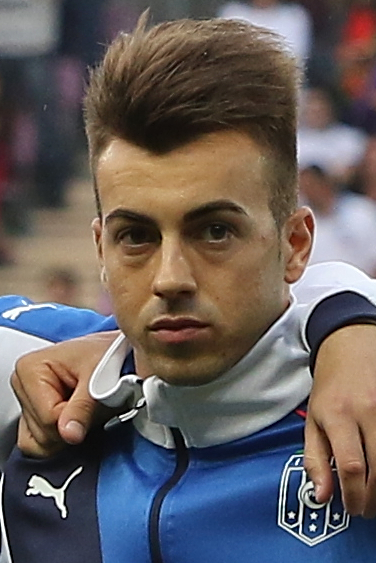
สเตฟาน เอล ชาราวี

| name = สเตฟาน เอล ชาราวี
| image = 20150616 - Portugal - Italie - Genève - Stephan El Shaarawy (cropped).jpg
| caption = เอล ชาราวีขณะเล่นให้กับฟุตบอลทีมชาติอิตาลี|ทีมชาติอิตาลีใน ค.ศ. 2015
| fullname = สเตฟาน คารีมม์ เอล ชาราวี
| birth_place = ซาโวนา, อิตาลี
| height = 1.78 เมตร
| currentclub = สโมสรฟุตบอลโรมา|โรมา
| clubnumber = 92
| position = กองหน้า
| youthyears1 = 2001–2006
| youthclubs1 = Legino
| youthyears2 = 2006–2008
| youthclubs2 = Genoa C.F.C.|เจนัว
| years1 = 2008–2011
| caps1 = 3
| goals1 = 0
| clubs1 = Genoa C.F.C.|เจนัว
| years2 = 2010–2011
| caps2 = 29
| goals2 = 9
| clubs2 = → Calcio Padova|ปาโดวา (ยืมตัว)
| years3 = 2011–2016
| clubs3 = เอซี มิลาน
| caps3 = 82
| goals3 = 21
| years4 = 2015–2016
| clubs4 = → อาแอ็ส มอนาโก|มอนาโก (ยืม)
| caps4 = 15
| goals4 = 0
| years5 = 2016
| clubs5 = → สโมสรฟุตบอลโรมา|โรมา (ยืม)
| caps5 = 16
| goals5 = 8
| years6 = 2016–2019
| clubs6 = สโมสรฟุตบอลโรมา|โรมา
| caps6 = 93
| goals6 = 26
| years7 = 2019–2021
| clubs7 = สโมสรฟุตบอลเซี่ยงไฮ้เสิ่นหัว|เซี่ยงไฮ้เสิ่นหัว
| caps7 = 16
| goals7 = 1
| years8 = 2021–
| clubs8 = สโมสรฟุตบอลโรมา|โรมา
| caps8 = 100
| goals8 = 14
| nationalyears1 = 2008
| nationalteam1 = Italy national under-16 football team|อิตาลี U16
| nationalcaps1 = 8
| nationalgoals1 = 4
| nationalyears2 = 2008–2009
| nationalteam2 = Italy national under-17 football team|อิตาลี U17
| nationalcaps2 = 15
| nationalgoals2 = 2
| nationalyears3 = 2010
| nationalteam3 = Italy national under-18 football team|อิตาลี U18
| nationalcaps3 = 3
| nationalgoals3 = 1
| nationalyears4 = 2010–2011
| nationalteam4 = Italy national under-19 football team|อิตาลี U19
| nationalcaps4 = 5
| nationalgoals4 = 1
| nationalyears5 = 2011–2012
| nationalteam5 = Italy national under-21 football team|อิตาลี U21
| nationalcaps5 = 5
| nationalgoals5 = 3
| nationalyears6 = 2012–
| nationalteam6 = Italy national football team|อิตาลี
| nationalcaps6 = 32
| nationalgoals6 = 7
สเตฟาน เอล ชาราวี (; ; เกิดเมื่อวันที่ 27 ตุลาคม ค.ศ. 1992) เป็นนักฟุตบอลชาวอิตาลี ปัจจุบันเล่นให้กับสโมสรฟุตบอลโรมา|โรมาในเซเรียอาและฟุตบอลทีมชาติอิตาลี ตำแหน่งกองหน้า
==ชีวิตช่วงต้น==
สเตฟาน เอล ชาราวีเกิดในวันที่ 27 ตุลาคม ค.ศ. 1992 ที่โกมูเนซาโวนา จากพ่อชาวอียิปต์กับแม่ชาวสวิตเซอร์แลนด์|สวิส-ชาวอิตาลี|อิตาลี
==สถิติอาชีพ==
===สโมสร===
| class="wikitable" style="text-align:center"
!rowspan="2"|สโมสร
!rowspan="2"|ฤดูกาล
!colspan="3"|ลีก
!colspan="2"|ถ้วย
!colspan="2"|ทวีป
!colspan="2"|รวม
|-
!ดิวิชัน!!ลงเล่น!!ประตู!!ลงเล่น!!ประตู!!ลงเล่น!!ประตู!!ลงเล่น!!ประตู
|-
|rowspan="3"|สโมสรคริกเกตและฟุตบอลเจนัว|เจนัว
|w:2008–09 Genoa CFC season|2008–09
|rowspan="2"|เซเรียอา
|1||0||0||0||colspan="2"|—||1||0
|-
|w:2009–10 Genoa CFC season|2009–10
|2||0||0||0||colspan="2"|—||2||0
|-
!colspan="2"|รวม
!3!!0!!0!!0!!colspan="2"|—!!3!!0
|-
|w:Calcio Padova|ปาโดวา (ยืมตัว)
|w:2010–11 Serie B|2010–11
|เซเรียบี
|29||9||1||0||colspan="2"|—||30||9
|-
|rowspan="5"|เอซี มิลาน|มิลาน
|w:2011–12 AC Milan season|2011–12
|rowspan="4"|เซเรียอา
|22||2||4||2||2||0||28||4
|-
|w:2012–13 AC Milan season|2012–13
|37||16||1||1||8||2||46||19
|-
|w:2013–14 AC Milan season|2013–14
|6||0||0||0||3||1||9||1
|-
|w:2014–15 AC Milan season|2014–15
|18||3||1||0||colspan="2"|—||19||3
|-
!colspan="2"|รวม
!82!!21!!6!!3!!13!!3!!101!!27
|-
|อาแอ็ส มอนาโก|มอนาโก (ยืมตัว)
|w:2015–16 AS Monaco FC season|2015–16
|ลีกเอิง
|15||0||0||0||9||3||24||3
|-
||สมาคมกีฬาโรมา|โรมา (ยืมตัว)
|w:2015–16 AS Roma season|2015–16
|rowspan="4"|เซเรียอา
|16||8||colspan="2"|—||2||0||18||8
|-
|rowspan="4"|โรมา
|w:2016–17 AS Roma season|2016–17
|32||8||4||2||8||2||44||12
|-
|w:2017–18 AS Roma season|2017–18
|33||7||1||0||10||2||44||9
|-
|w:2018–19 AS Roma season|2018–19
|28||11||1||0||4||0||33||11
|-
!colspan="2"|รวม
!109!!34!!6!!2!!24!!4!!139!!40
|-
|rowspan=3|w:Shanghai Shenhua F.C.|เซี่ยงไฮ้ เสิ่นหัว
|w:2019 Shanghai Greenland Shenhua F.C. season|2019
|rowspan="2"|ไชนีสซูเปอร์ลีก
|10||1||3||3||colspan="2"|—||13||4
|-
|w:2020 Chinese Super League|2020
|6||0||0||0||colspan="2"|—||6||0
|-
!colspan="2"|รวม
!16!!1!!3!!3!!colspan="2"|—!!19!!4
|-
|rowspan="6"|โรมา
|w:2020–21 AS Roma season|2020–21
|rowspan="5"|เซเรียอา
|10||1||0||0||4||1||14||2
|-
|w:2021–22 AS Roma season|2021–22
|27||3||1||0||8||4||36||7
|-
|w:2022–23 AS Roma season|2022–23
|29||7||2||0||11||2||42||9
|-
|w:2023–24 AS Roma season|2023–24
|33||3||2||0||13||0||48||3
|-
|w:2024–25 AS Roma season|2024–25
|1||0||0||0||0||0||1||0
|-
!colspan="2"|รวม
!100!!14!!5!!0!!36!!7!!141!!21
|-
!colspan="3"|รวมทั้งหมด
!355!!79!!20!!8!!82!!17!!457!!104
|
===ทีมชาติ===
==เกียรติประวัติ==
มิลาน
* ซูแปร์โกปปาอีตาเลียนา: w:2011 Supercoppa Italiana|2011
เซี่ยงไฮ้ เสิ่นหัว
* w:Chinese FA Cup|ไชนีส เอฟเอ คัพ: w:2019 Chinese FA Cup|2019
โรมา
* ยูฟ่าคอนเฟอเรนซ์ลีก|ยูฟ่ายูโรปาคอนเฟอเรนซ์ลีก: ยูฟ่ายูโรปาคอนเฟอเรนซ์ลีก ฤดูกาล 2021–22|2021–22
* รองแชมป์ ยูฟ่ายูโรปาลีก: ยูฟ่ายูโรปาลีก ฤดูกาล 2022–23|2022–23
ทีมชาติอิตาลี
* อันดับสาม ฟีฟ่าคอนเฟเดอเรชันส์คัพ : ฟีฟ่าคอนเฟเดอเรชันส์คัพ 2013|2013
ส่วนตัว
* ทีมยอดเยี่ยมประจำฤดูกาล ฟุตบอลชิงแชมป์แห่งชาติยุโรป รุ่นอายุไม่เกิน 17 ปี: w:2009 UEFA European Under-17 Championship#Team of the Tournament|2009
* นักเตะยอดเยี่ยมประจำฤดูกาล เซเรียบี: w:Serie B Footballer of the Year|2011
* นักเตะดาวรุ่งยอดเยี่ยมประจำฤดูกาล เซเรียอา: w:Gran Galà del Calcio#Serie A Best Young Revelation|2012
* w:Pallone d'Argento|ลูกบอลเงิน เซเรียอา: 2012–13
==อ้างอิง==
==แหล่งข้อมูลอื่น==
* Profile on A.C. Milan|AC Milan's official website
*
*
*
*
*
Navboxes
| title = ทีมชาติอิตาลี
| bg = #0066bc
| fg = white
| bordercolor = silver
หมวดหมู่:นักฟุตบอลชาวอิตาลี
หมวดหมู่:นักฟุตบอลทีมชาติอิตาลี
หมวดหมู่:ผู้เล่นเอซี มิลาน
หมวดหมู่:ผู้เล่นในเซเรียอา
หมวดหมู่:กองหน้าฟุตบอล
หมวดหมู่:ผู้เล่นสมาคมกีฬาโรมา
หมวดหมู่:ผู้เล่นในชุดชนะเลิศยูฟ่ายูโรปาคอนเฟอเรนซ์ลีก
หมวดหมู่:ผู้เล่นในฟุตบอลชิงแชมป์แห่งชาติยุโรป 2016
หมวดหมู่:ผู้เล่นในฟุตบอลชิงแชมป์แห่งชาติยุโรป 2024